Gideon Spiro

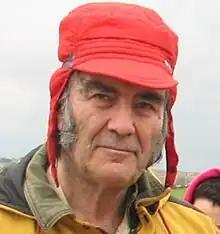
Spiro in 2008

Ralph Gideon-Yaakov Spiro (8 September 1935 – 28 January 2025) was an Israeli journalist and left-wing activist. A survivor of the November 1938 Kristallnacht pogrom in Berlin, he was a senior campaigner for human rights, prominently involved in public acts against the distribution of weapons of mass destruction in the Middle East. Throughout his career, Spiro served several notable Israeli newspapers as a columnist and reporter and published an independent political blog.